The Generals of the Yang Family

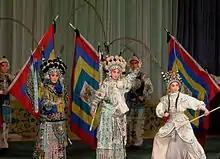
A 2007 Peking opera performance of a "Generals of the Yang Family" story, Beijing, China.

Composer Du Mingxin wrote a Beijing opera to a Chinese libretto titled "Yang Men Nü Jiang". The opera was based on the Yangju opera "Commanding the Troops at 100 Years Old", and was first performed in 1960 by the China Peking Opera Company. The opera is set during the war between the Northern Song dynasty and the Kingdom of Western Xia, after the death of Song general Yang Zongbao. Yang Zongbao's 100-year-old grandmother, She Saihua, along with Mu Guiying and other widows of the Yang family, lead the Song army to resist the invaders.